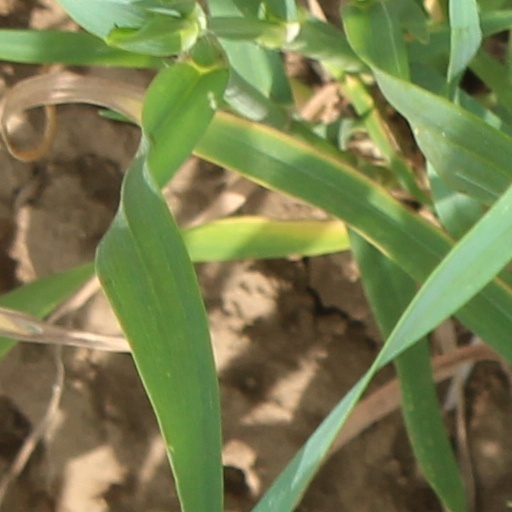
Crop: wheat